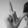
ASL letter: L